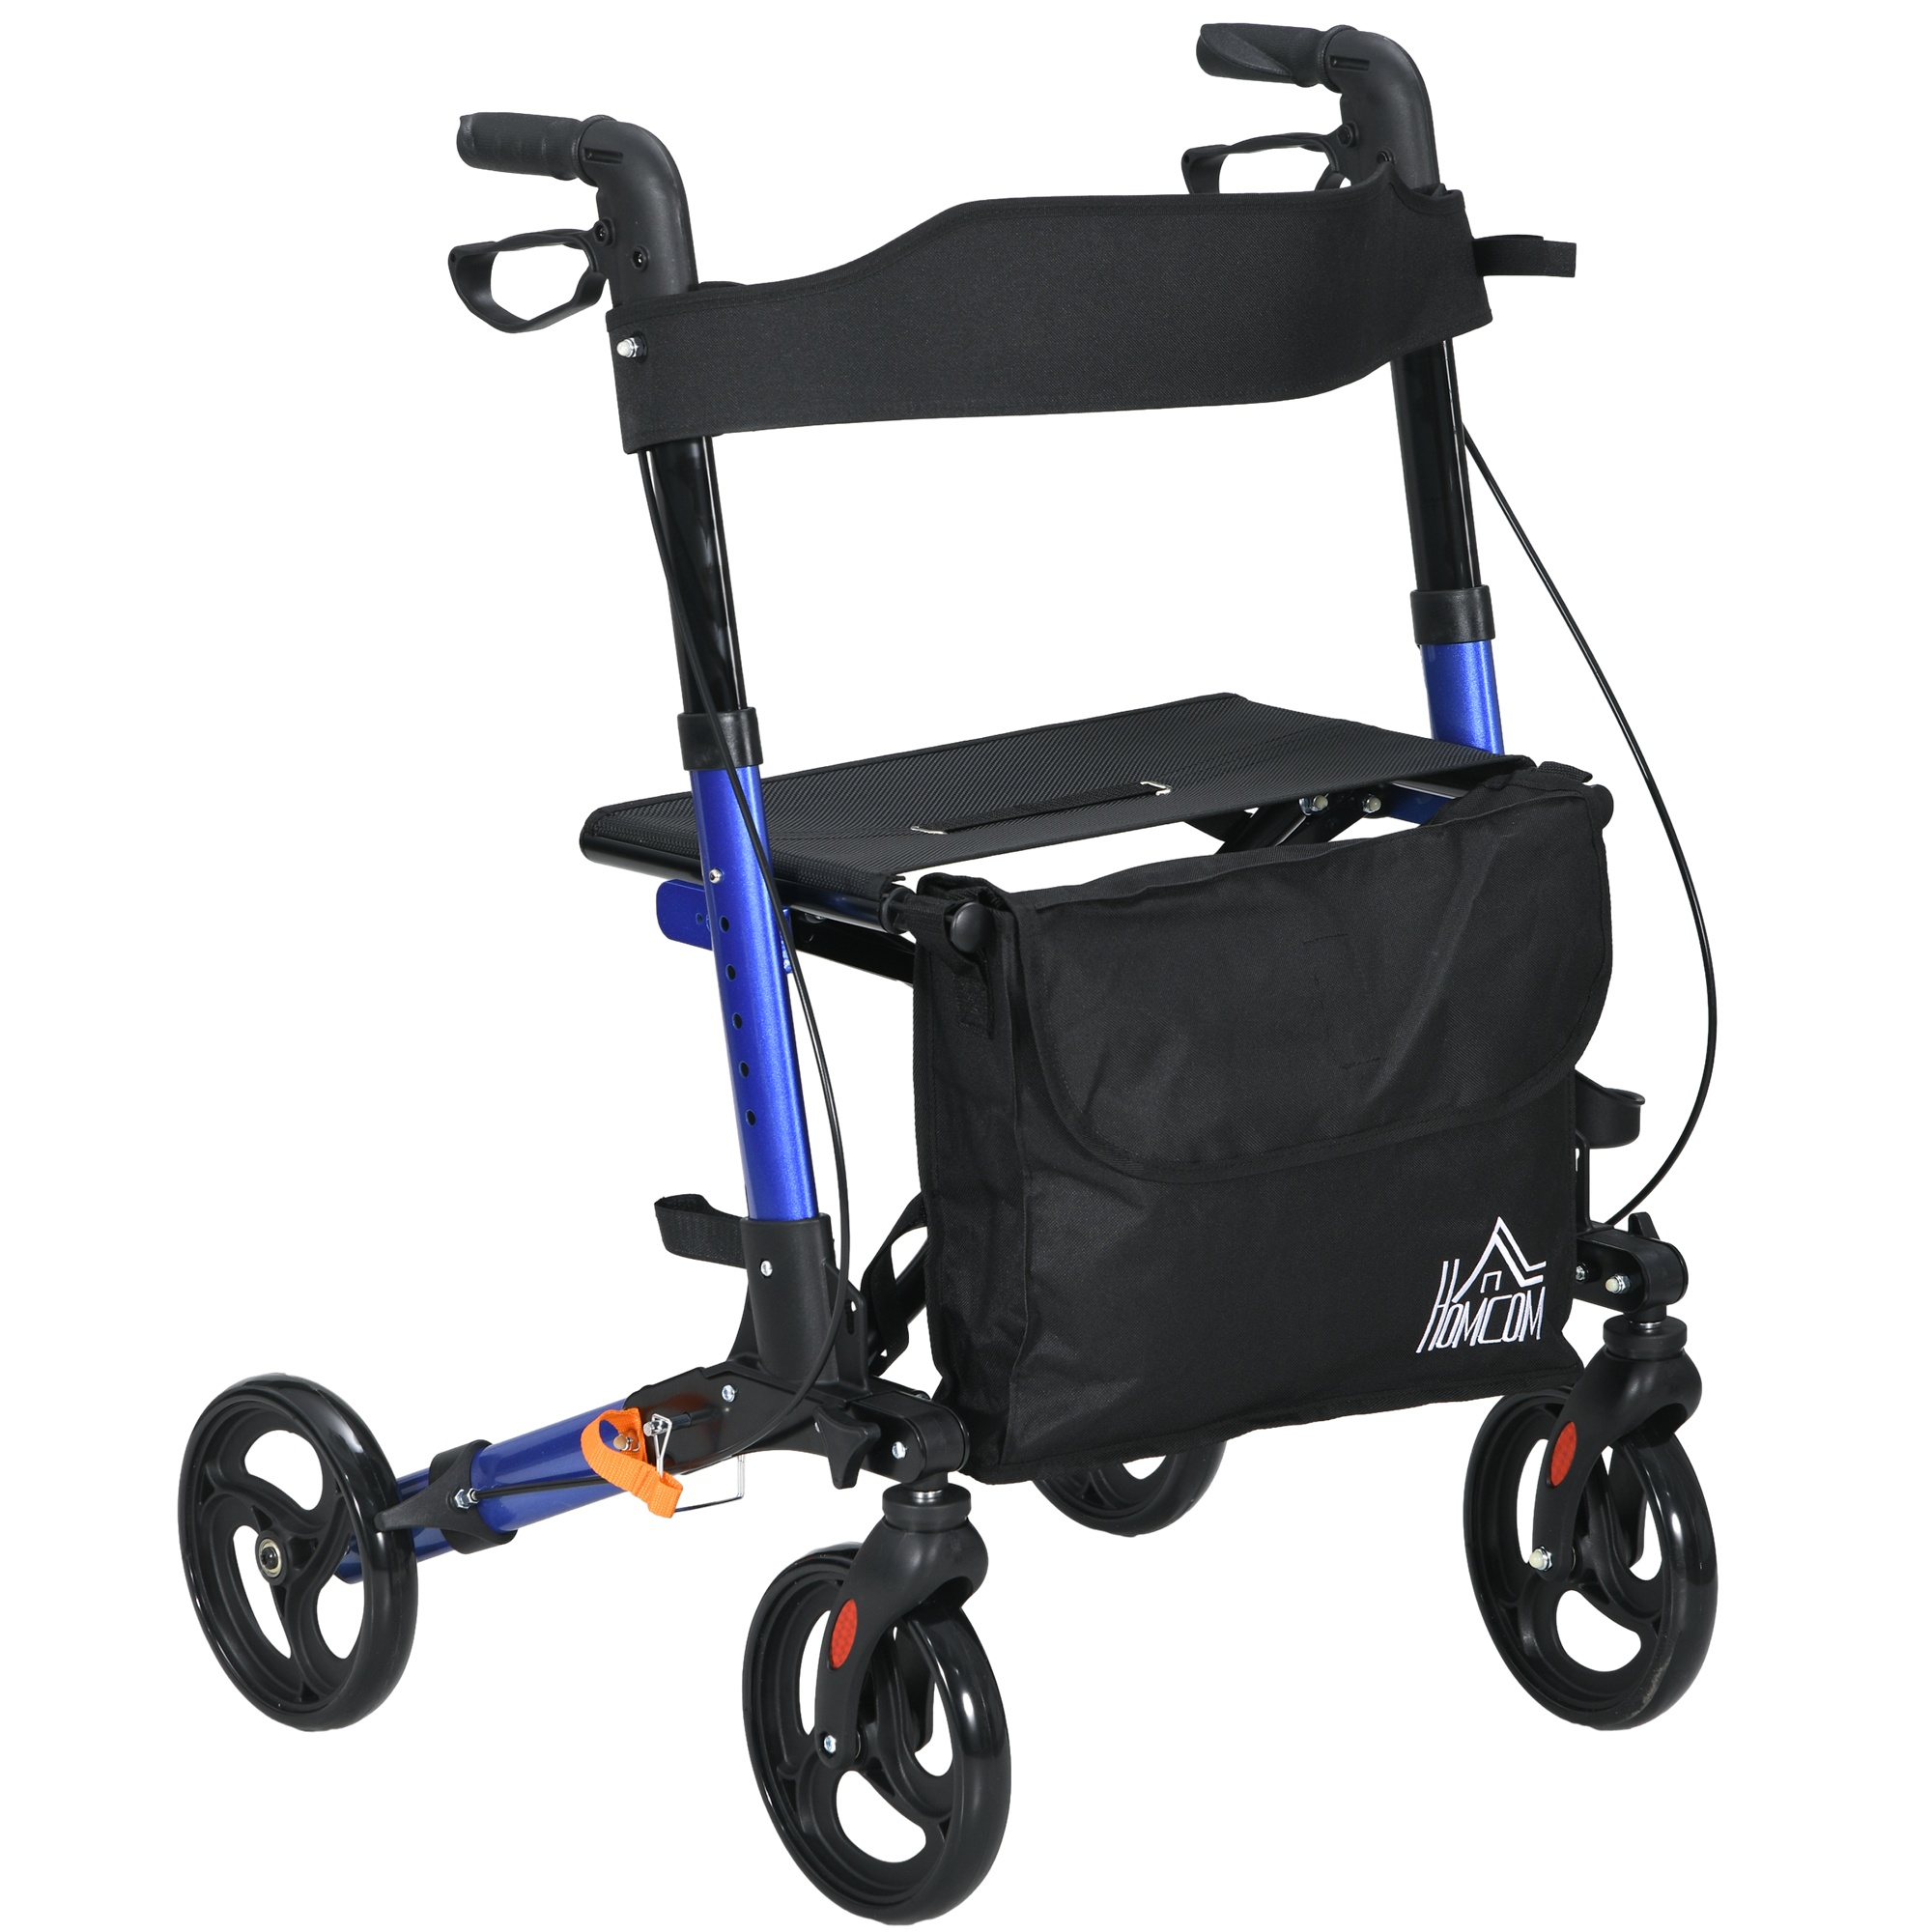
4 Wheel Rollator with Seat and Back, Folding Mobility Walker, Adjustable Height, Dual Brakes, Cane Holder, Lightweight Aluminium
This lightweight rollator walker rolls with you, making journeys stress free. A powder coated aluminium frame for a strong, yet lightweight core, it is fitted with a seat so you can take a break whenever you want. It can be folded into a smaller size for convenient storage and transport. A storage bag to take small essentials with you on the journey. Four wheels for smooth movement, this mobility walker is complete with a dual brake for safety. Features: Fabric seat with back to sit comfortably when needed Front pocket for handy storage Six-position adjustable height to suit different people Four wheels and dual hand brake to control the rear wheels Maximum load 136kg. Easy to assemble, no tools required Specification: Colour: Blue, Black Material: Aluminium, Plastic, 100% Polyester Overall Dimension: 63W x 67D x 80-93Hcm Seat Size: 45W x 25D x 55Hcm The Distance between Handles: 53cm Storage Pocket Size: 39.5L x 9.5W x 32Hcm Suitable User Height: 5.2-6.2ft Folding Size: 23W x 67D x 80Hcm Wheel Size: 7.75" Weight Capacity: 136kg Item Label: 712-055V00BU Package Includes: 1 x Rollator Walker 1 x Manual Foldable aluminium frame: Powder coated for extra strength. A tough and supportive core for this 4 wheeled walke. Foldable to carry and store easily. Seat and storage bag: Sit and take time out, whenever with rollator walker with seat. Front bag for handy storage. 80 -93cm adjustable height: Four-wheeled walker can be easily adjusted to six different positions - great for people of different heights. This mobility walker is suitable for users between 5.2ft and 6.2ft tall. Four wheels: This walking frame with seat is fitted with four 7.75" wheels - moves smoothly and easily. Dual hand brake to keep stable when needed. Dimension: 80-93H x 63W x 67Dcm. Storage bag: 32H x 39.5L x 9.5Wcm. Maximum load 136kg. Easy to assemble - no tools required.
Brand: MH Star
Category: Health & Beauty > Health Care > Mobility & Accessibility > Walking Aids